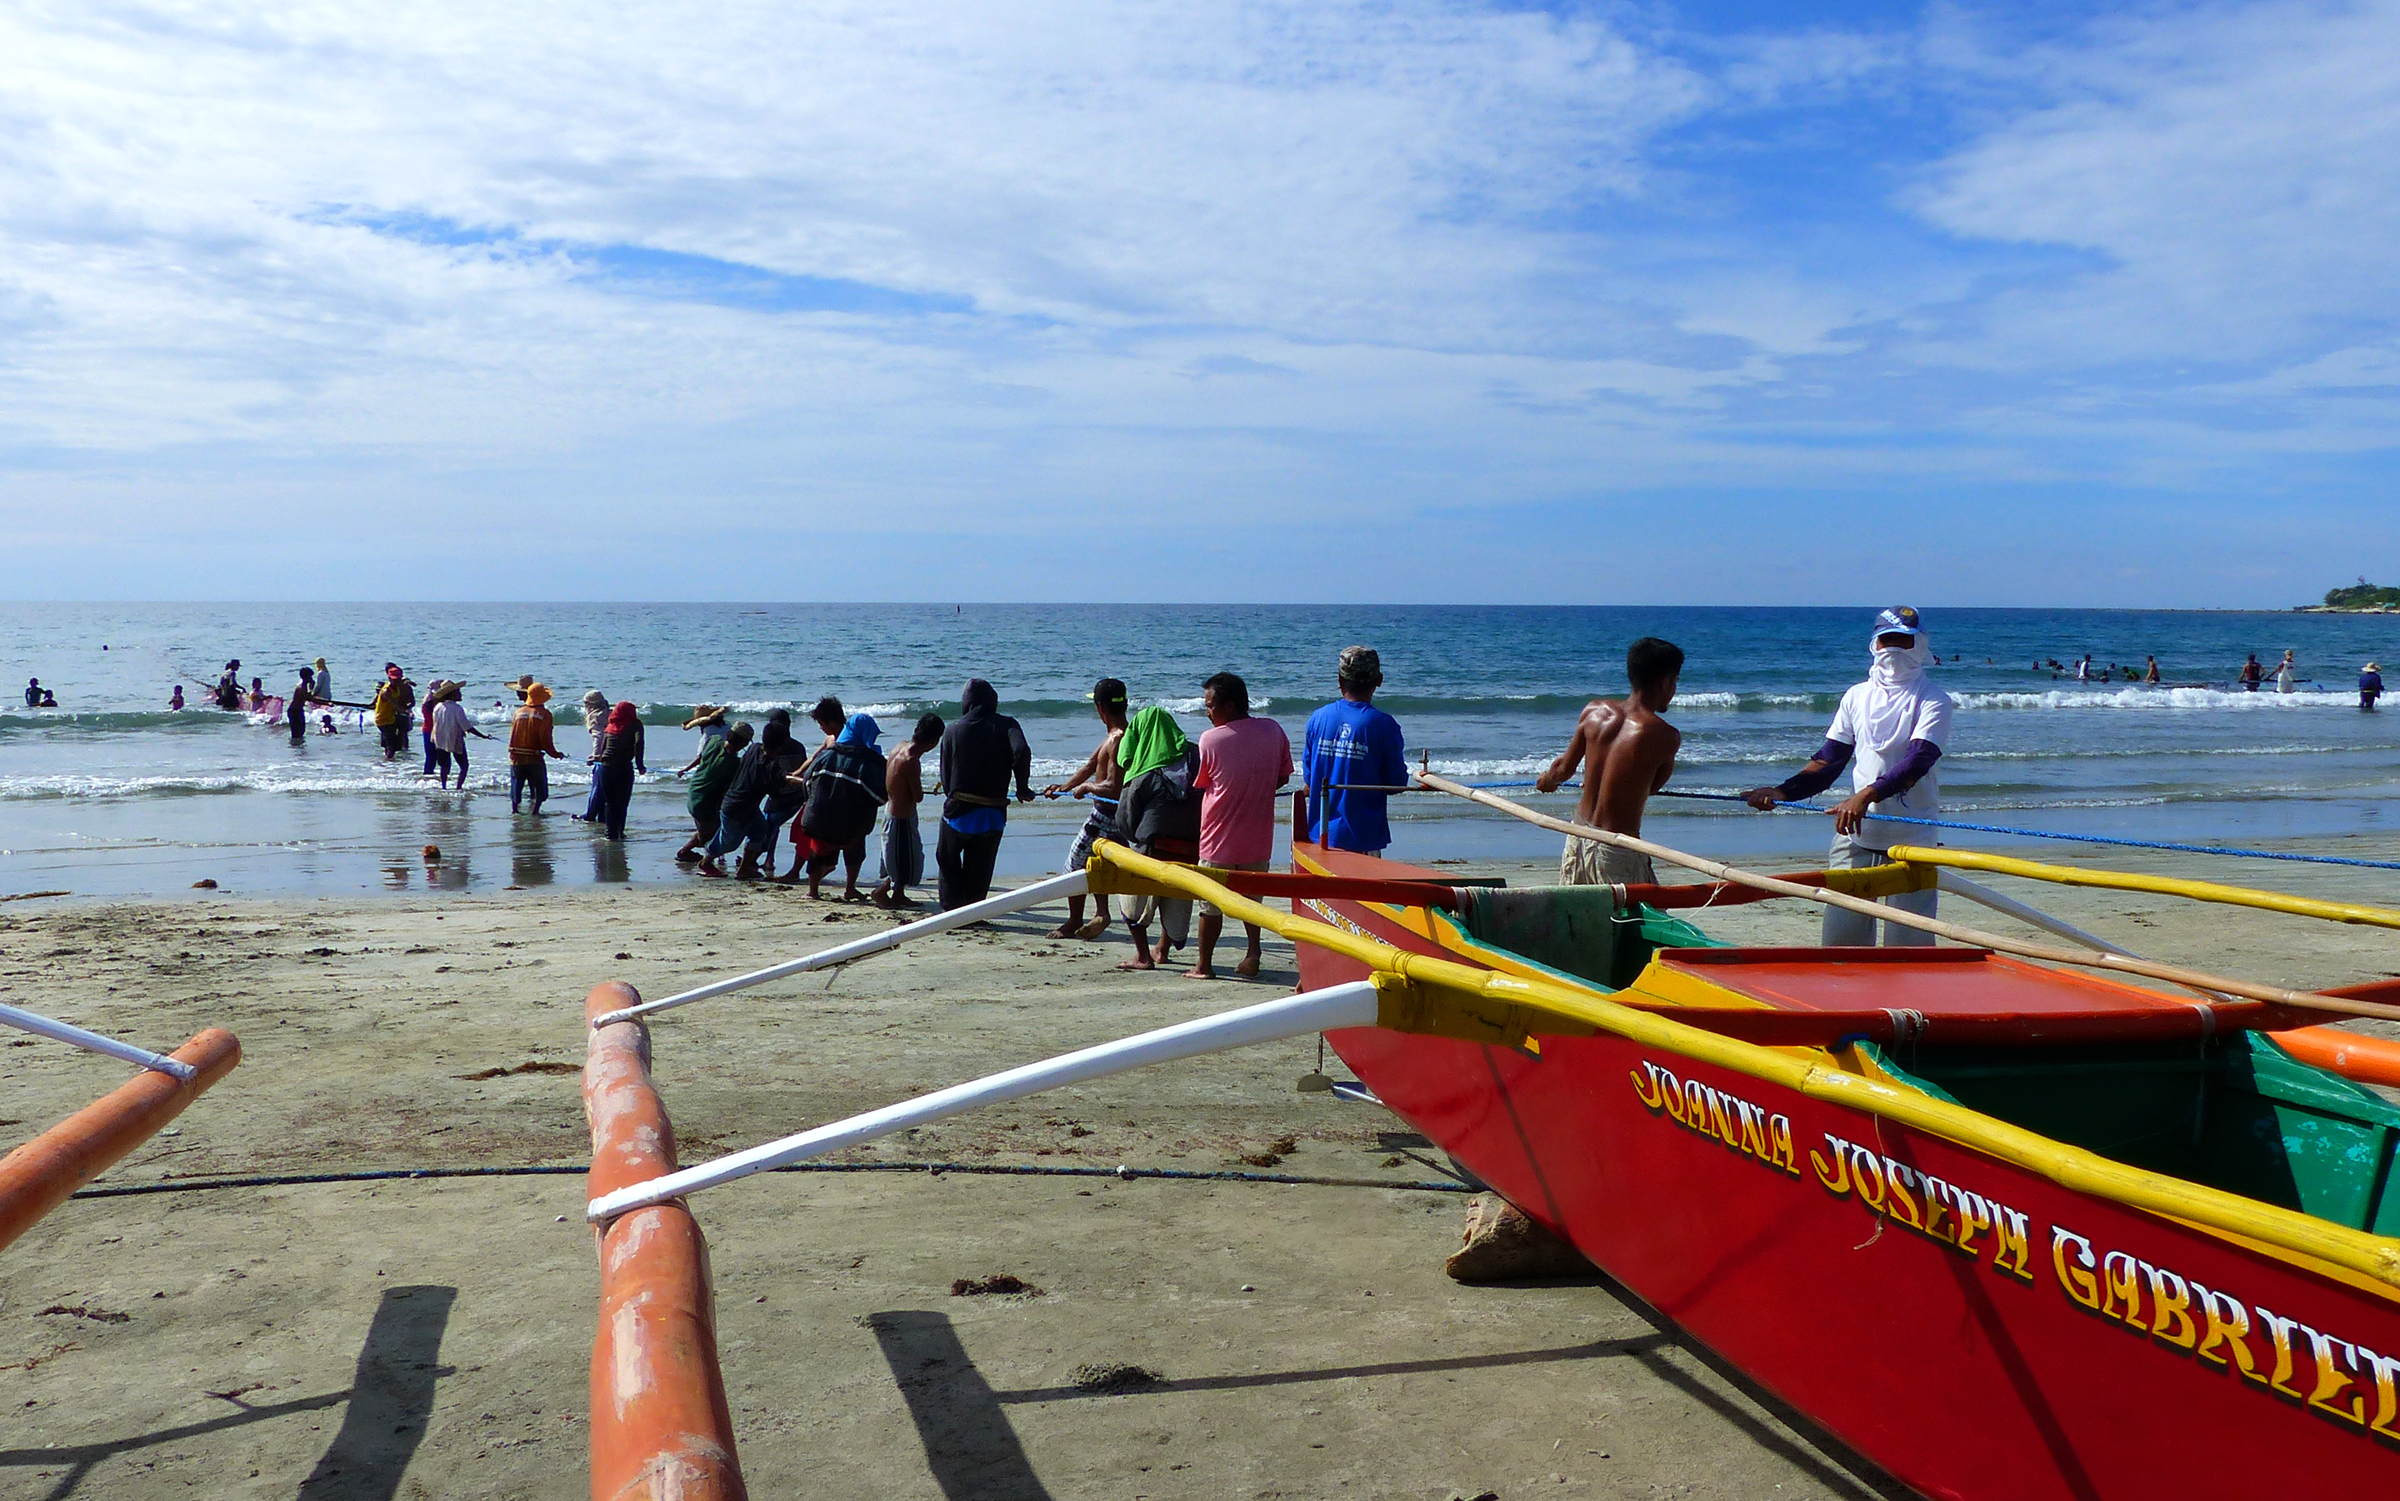
beach, sea, boat, paddle, vehicle, kayak, boating, fishermen, bridgecamera, philippines, fishingboats, ilocosnorte, watercraft, panasonicdmcfz200, rowing, watercraft rowing